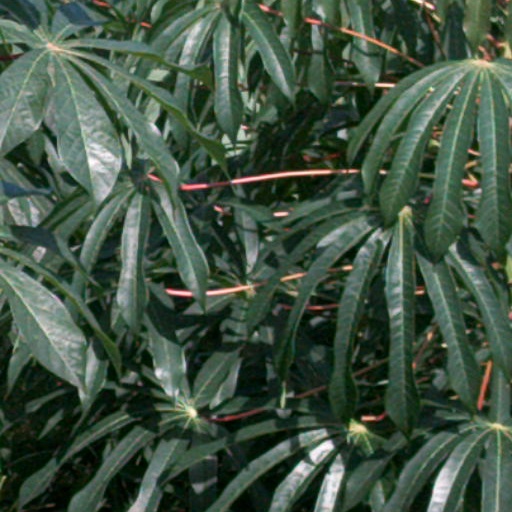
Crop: cassava